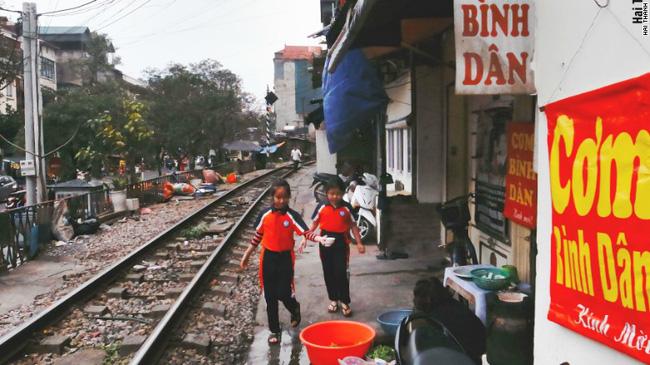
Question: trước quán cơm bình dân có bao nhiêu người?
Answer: có hai đứa bé gáic